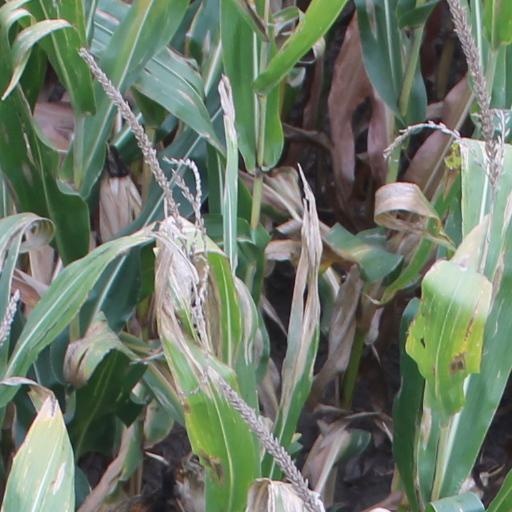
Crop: maize; corn